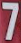
Number: 7